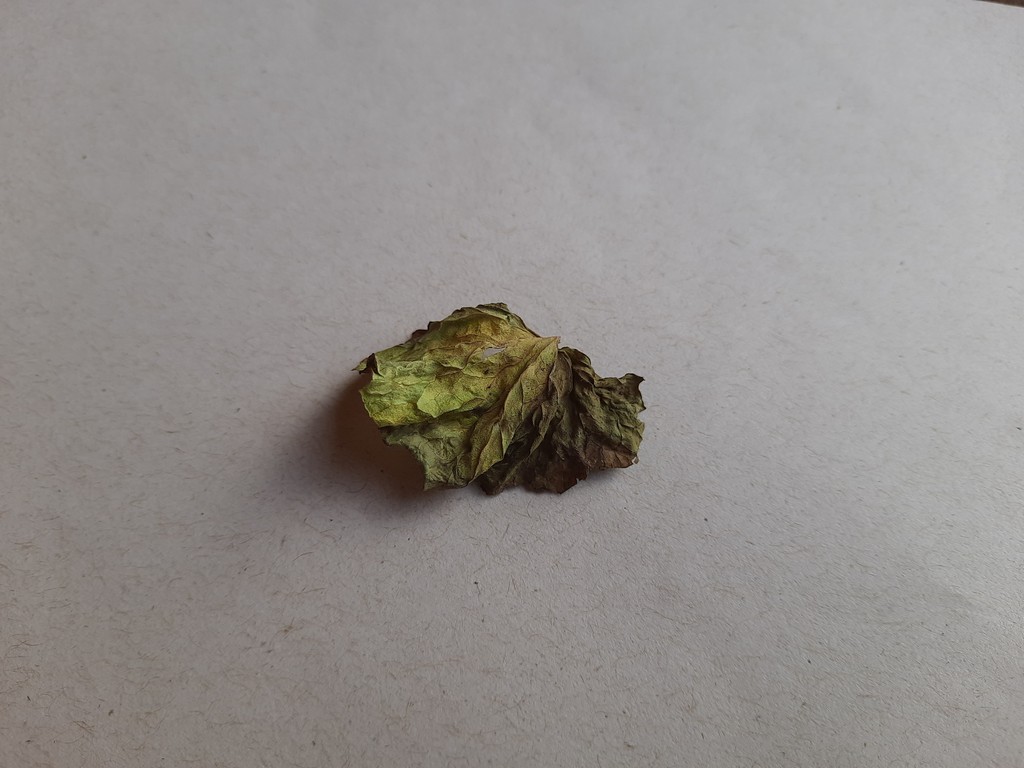
Label: Dried